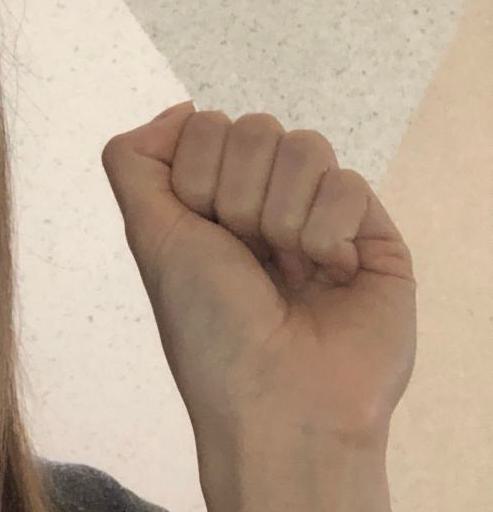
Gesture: fist